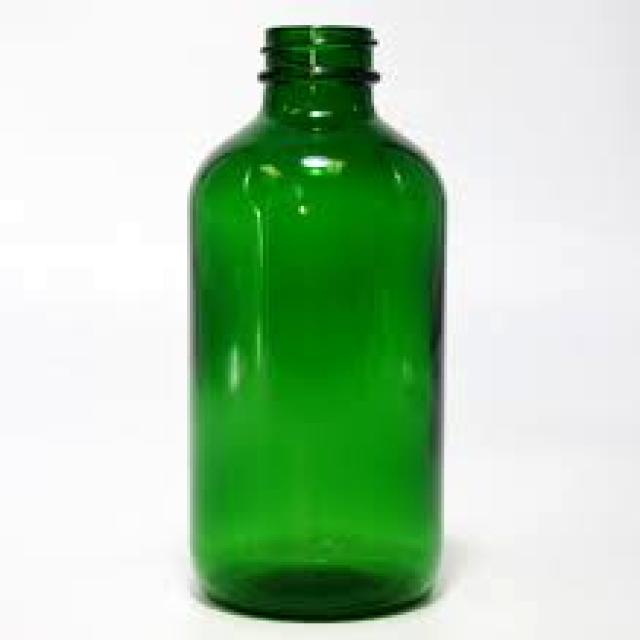
Label: Glass